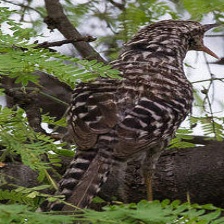
Species: FASCIATED WREN
Scientific name: CAMPYLORHYNCHUS FASCIATUS